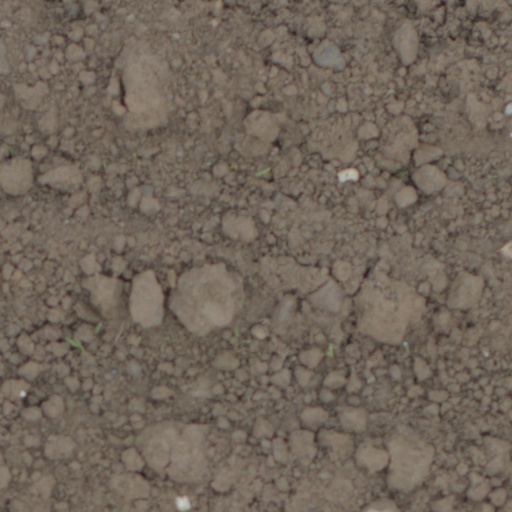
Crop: wheat